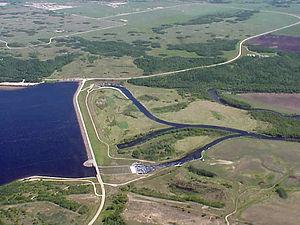
Le parc provincial Asessippi, la plus grande de la province.